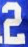
Number: 2